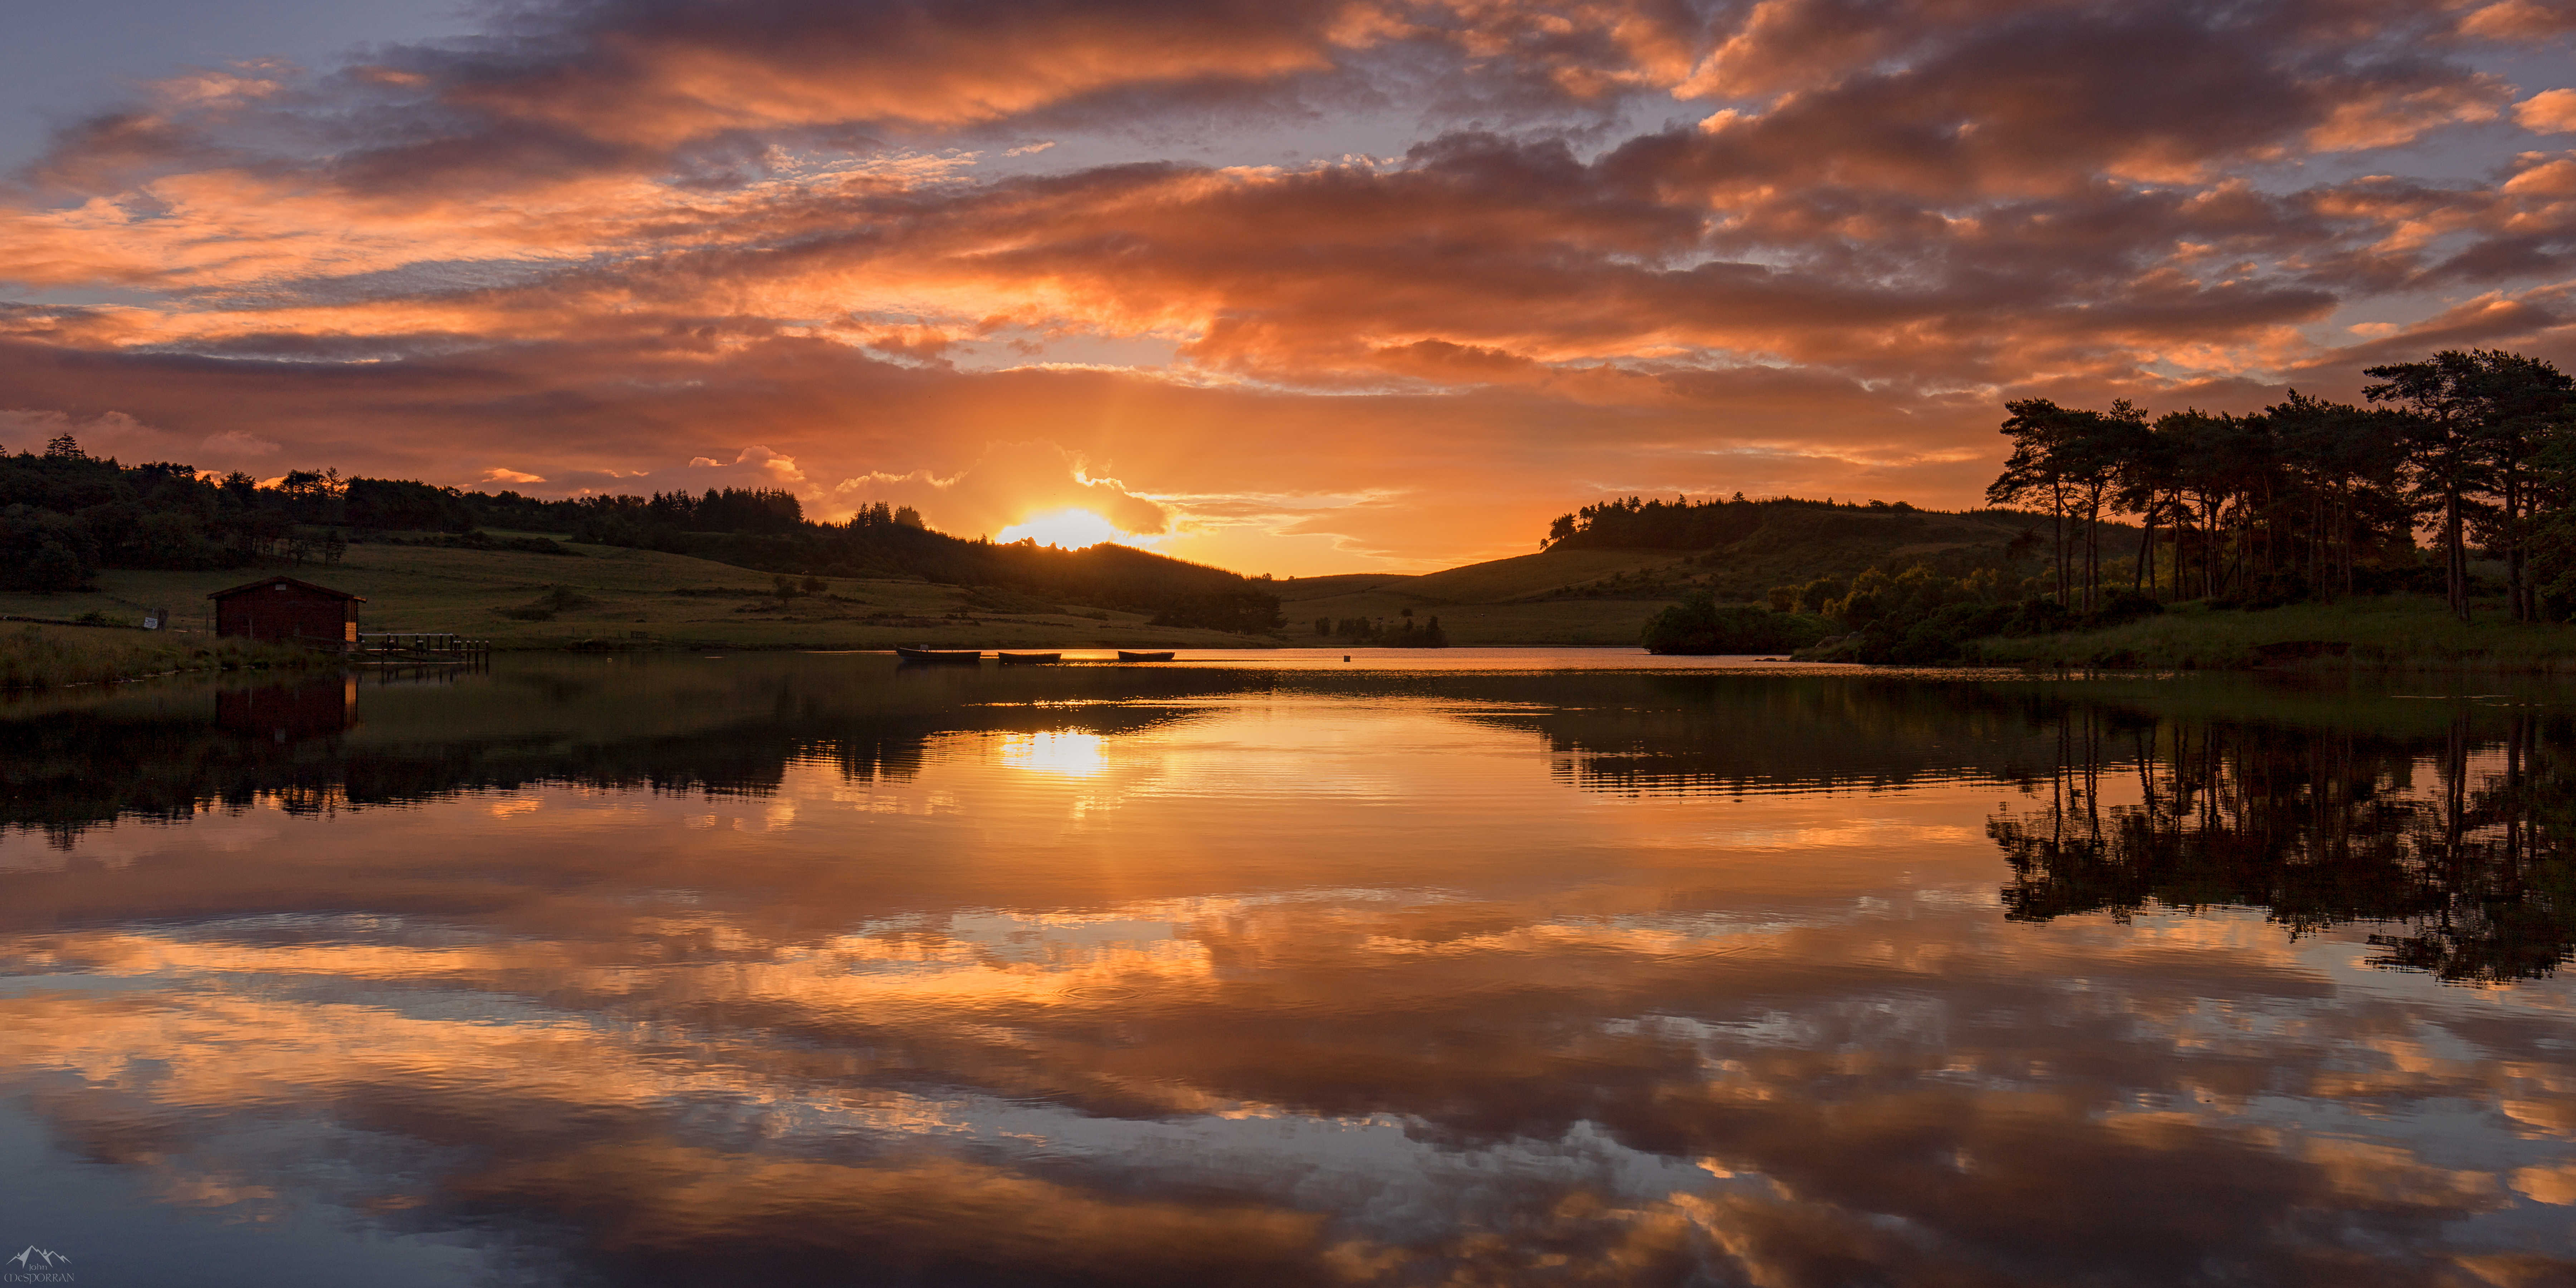
nature, cloud, sky, sun, sunrise, sunset, sunlight, morning, lake, dawn, atmosphere, river, dusk, evening, reflection, scotland, loch, renfrewshire, knappsloch, kilmacolm, afterglow, red sky at morning